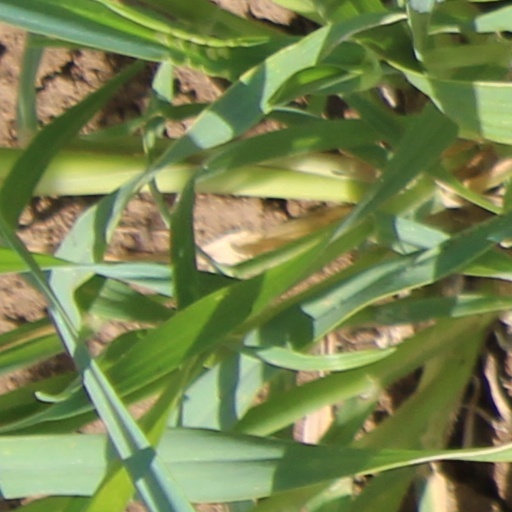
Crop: wheat